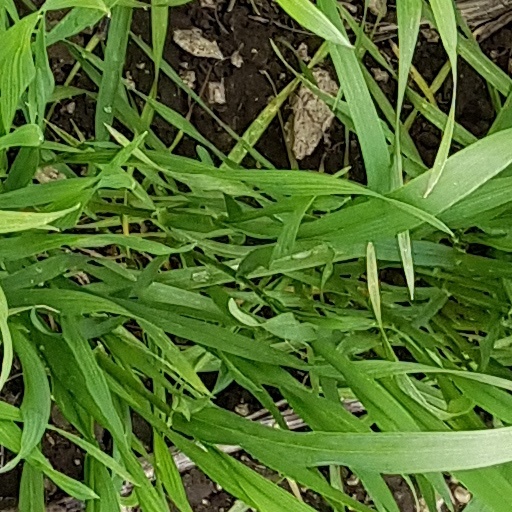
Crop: wheat